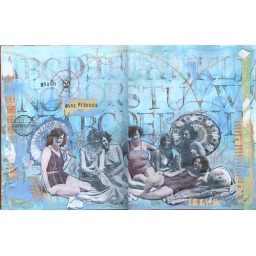
collage on watercolor paper in handmade book